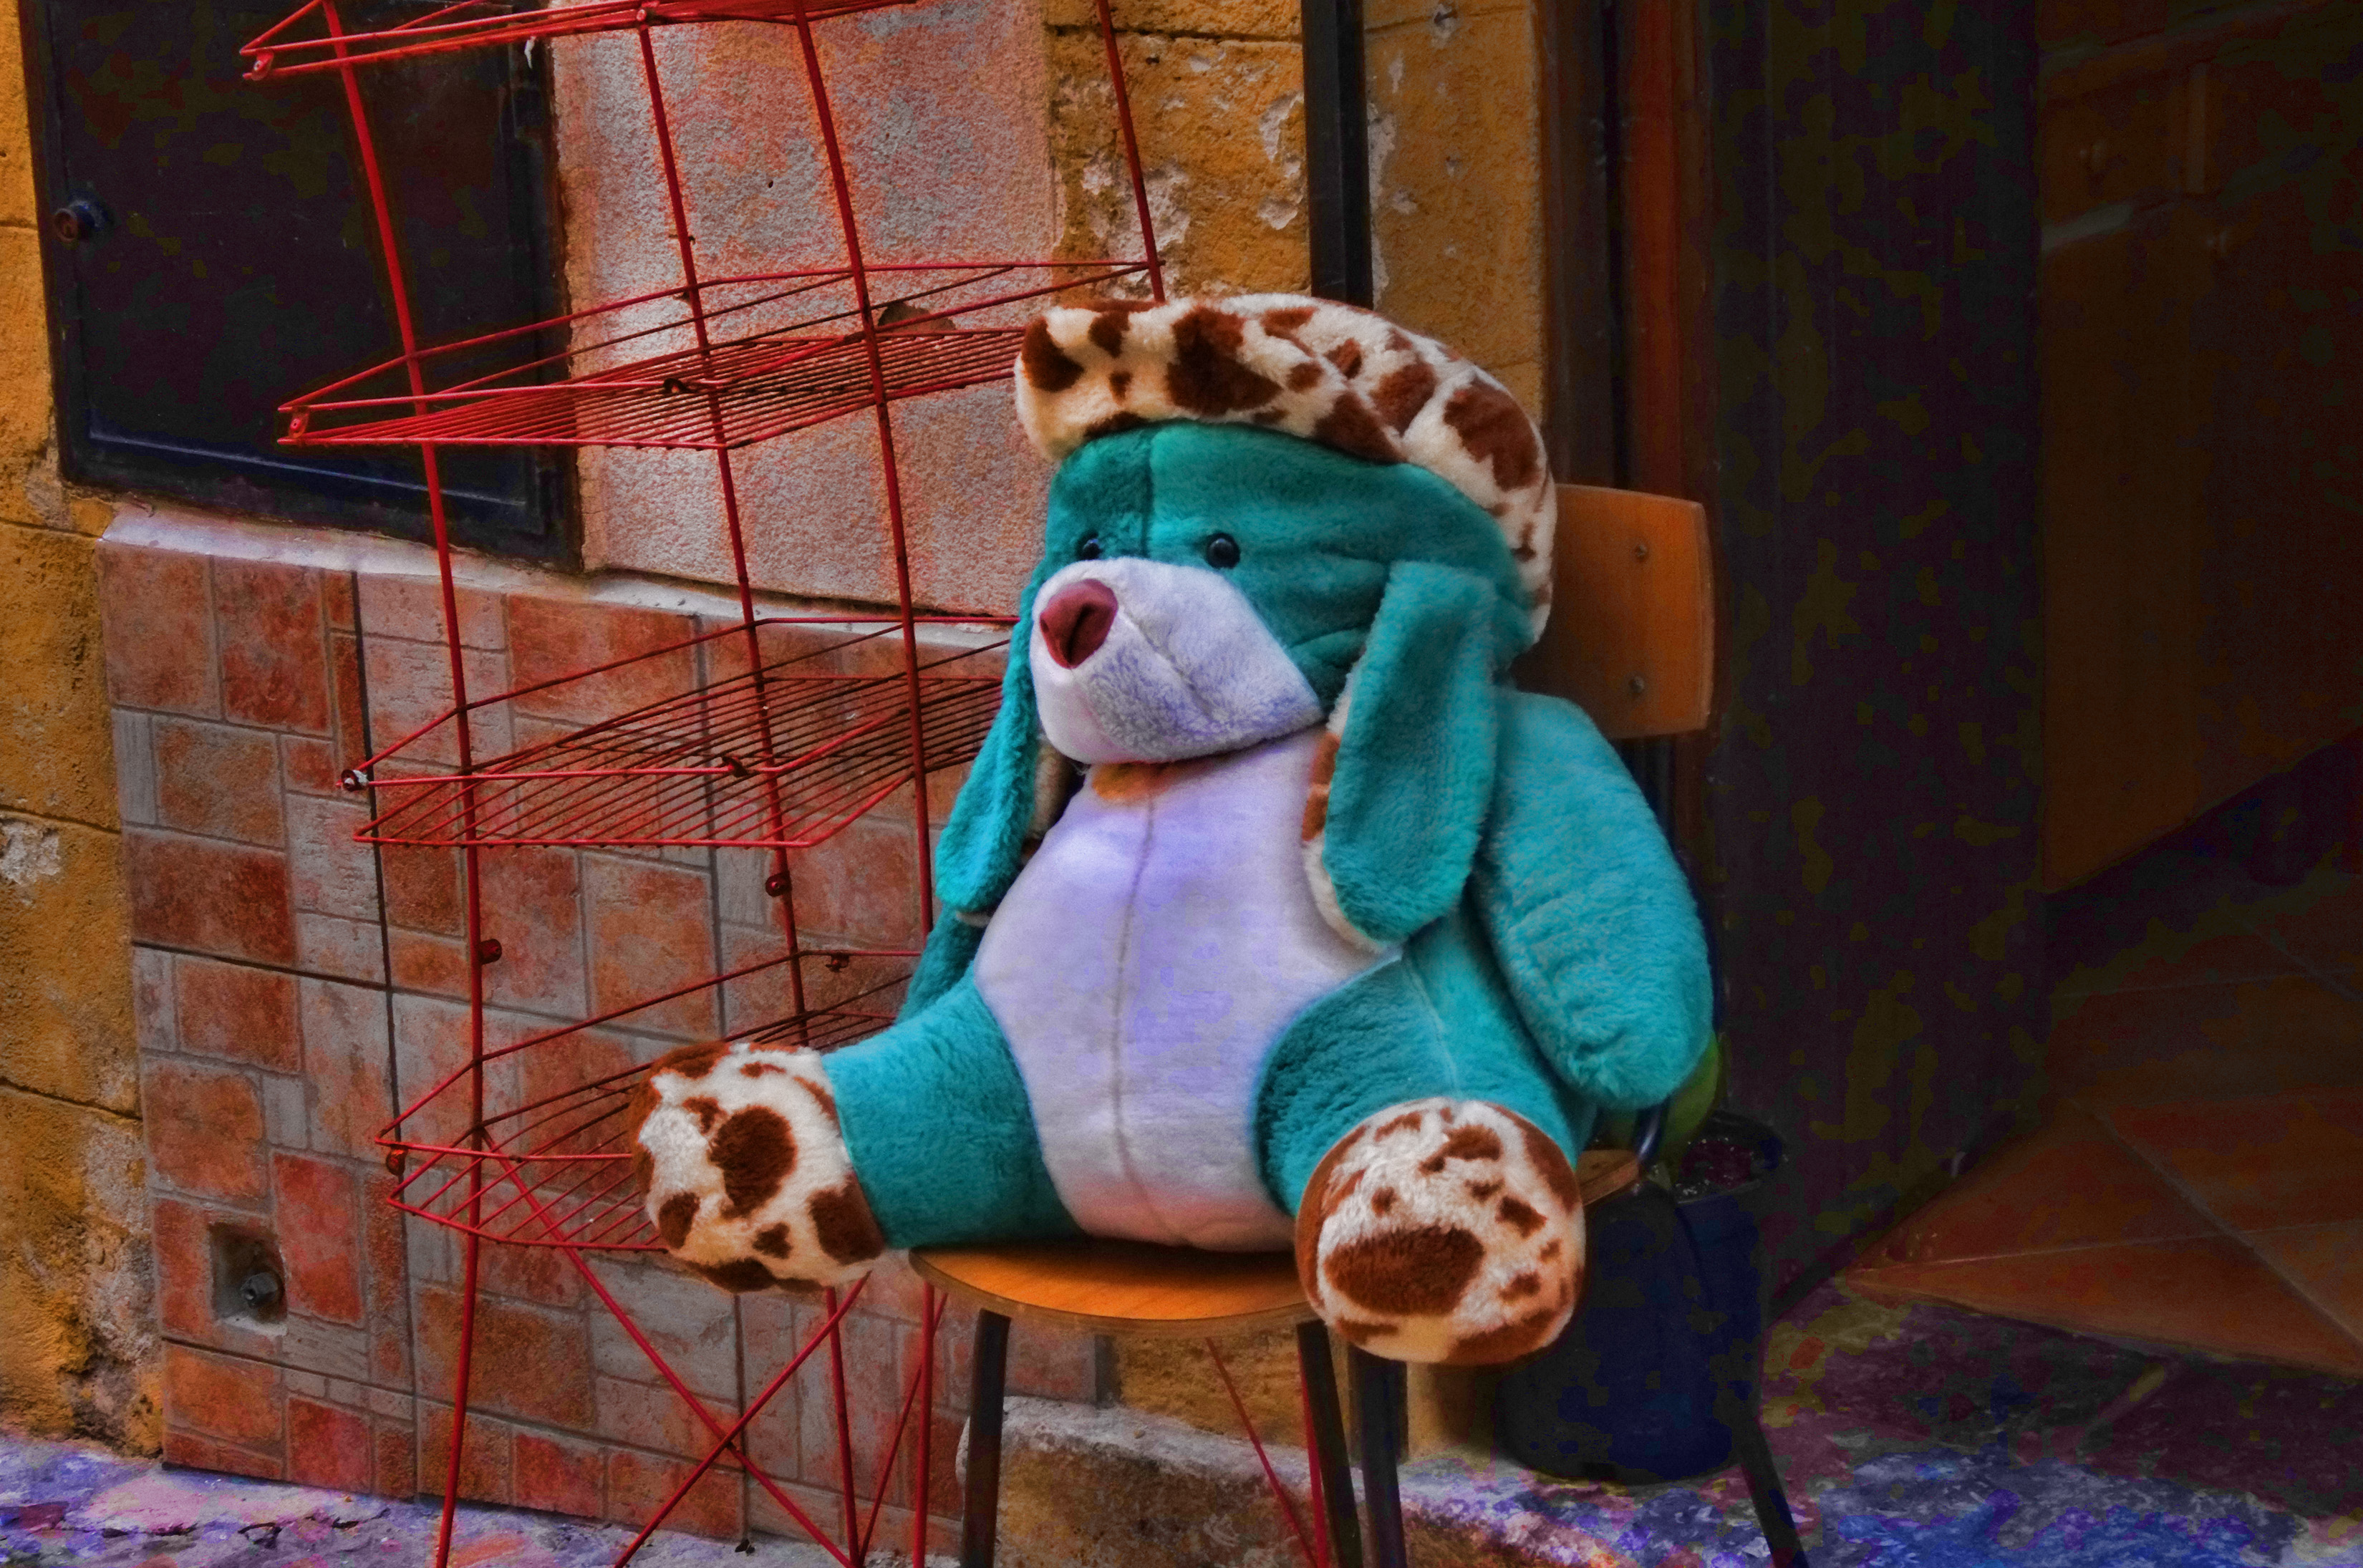
italy, toy, textile, art, fuji, sicily, fujix, fujixe1, e1, cefalu